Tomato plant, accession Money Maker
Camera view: vertical (180 deg); turntable rotation: 150 degrees
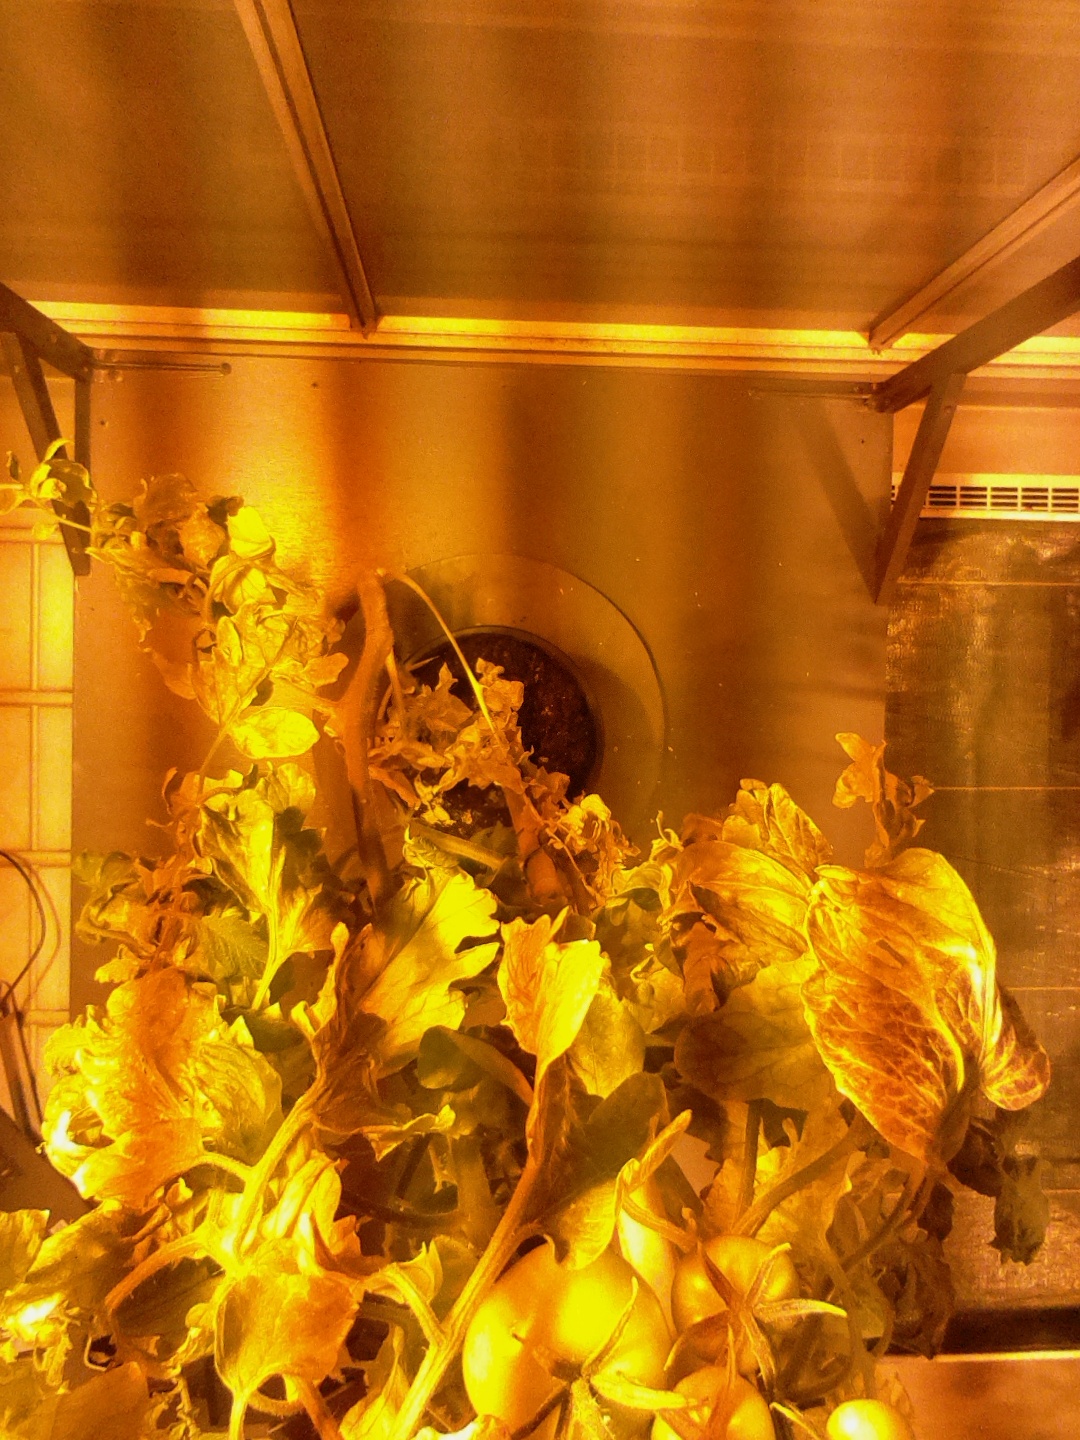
BBCH growth stage 79: 90% -100% of final fruit size